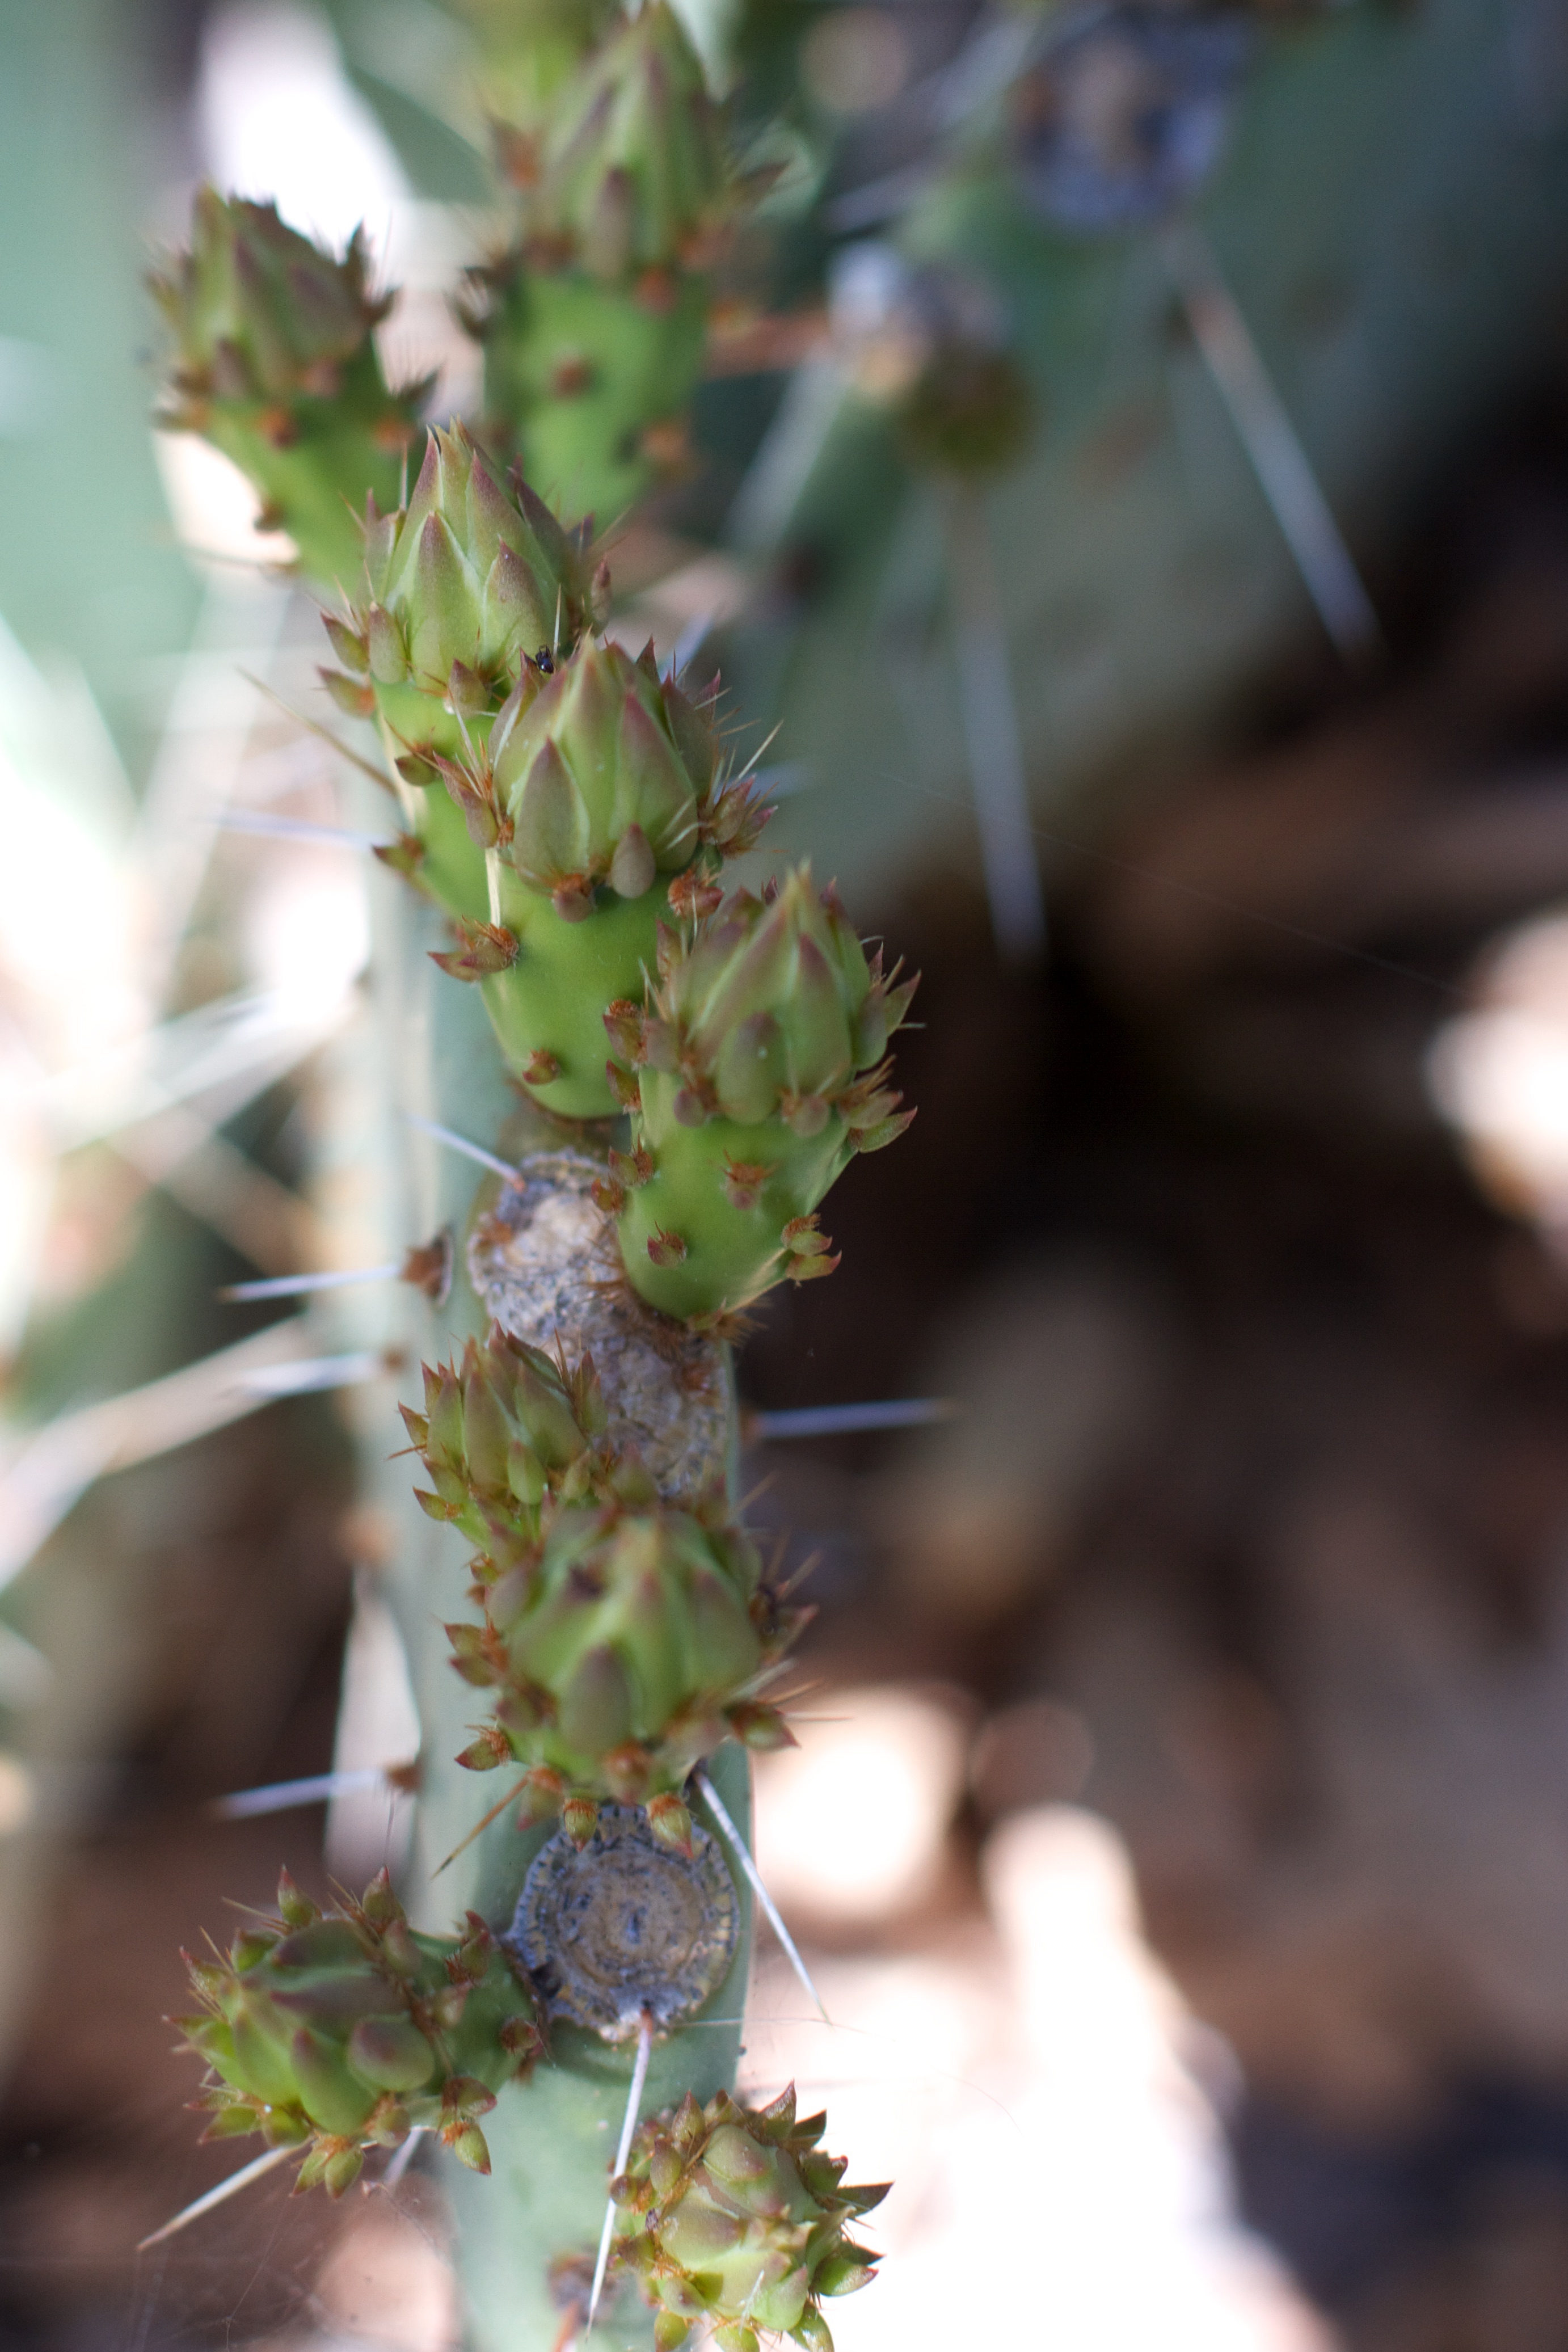
tree, branch, cactus, plant, leaf, flower, food, green, produce, botany, flora, shrub, macro photography, flowering plant, land plant, thorns spines and prickles